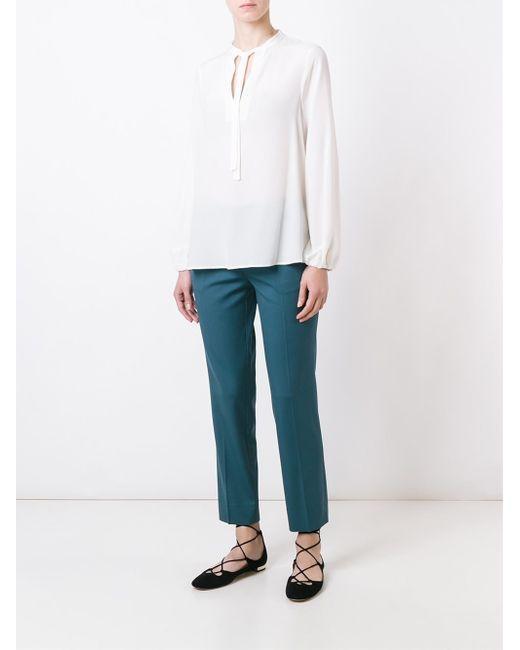
reguläre Damenhose aus Polyestermischung in Grün